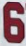
Number: 6